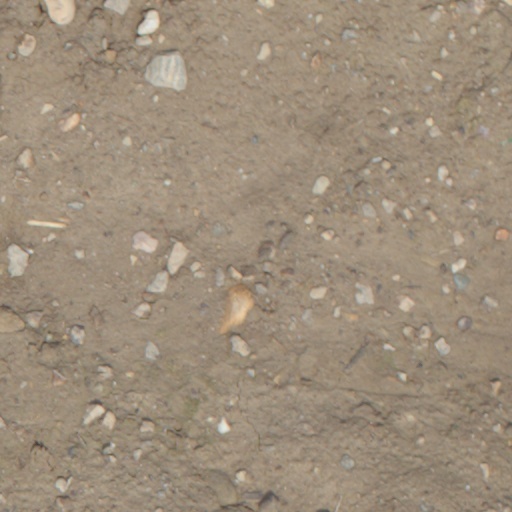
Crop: wheat